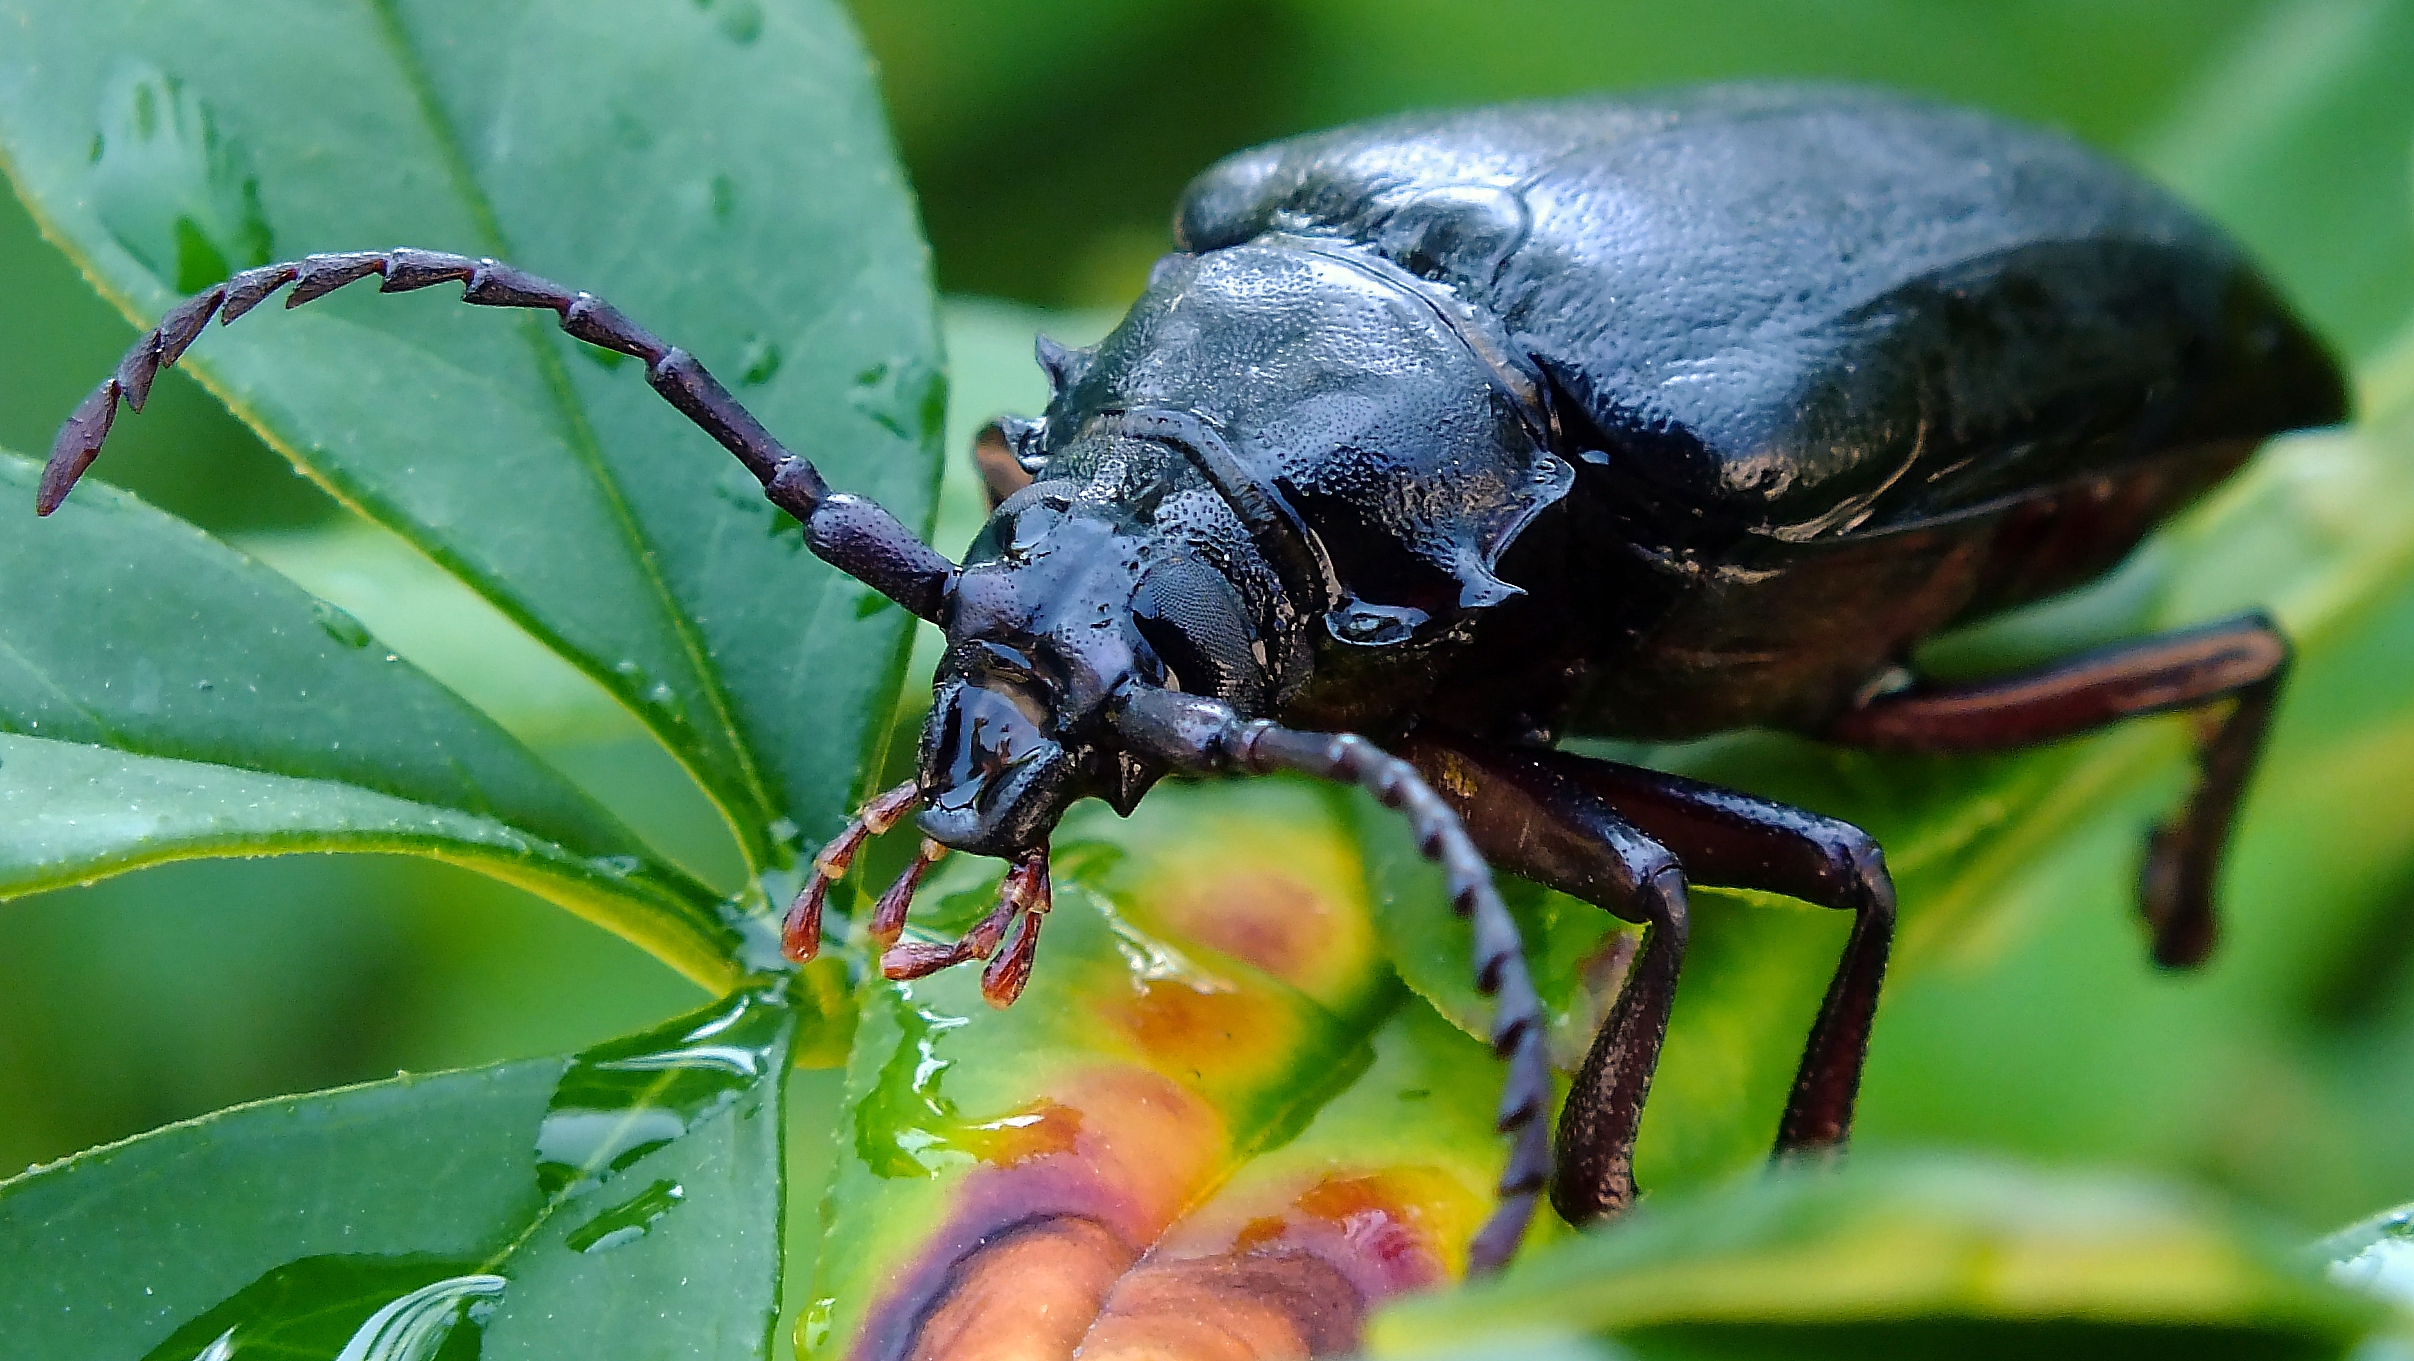
nature, photography, flower, wildlife, green, insect, macro, fauna, invertebrate, close up, animals, beetle, weevil, ggl1, xovesphoto, animales, gphoto, finepixhs20, macro photography, arthropod, leaf beetle, scarabs